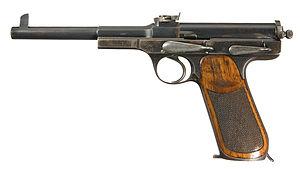
Les uniformes et armes des armées chinoises sont les tenues militaires et les armements des combattants et soldats chinois depuis l'époque de la première guerre de l'opium jusqu'à l'avènement de la République populaire de Chine.